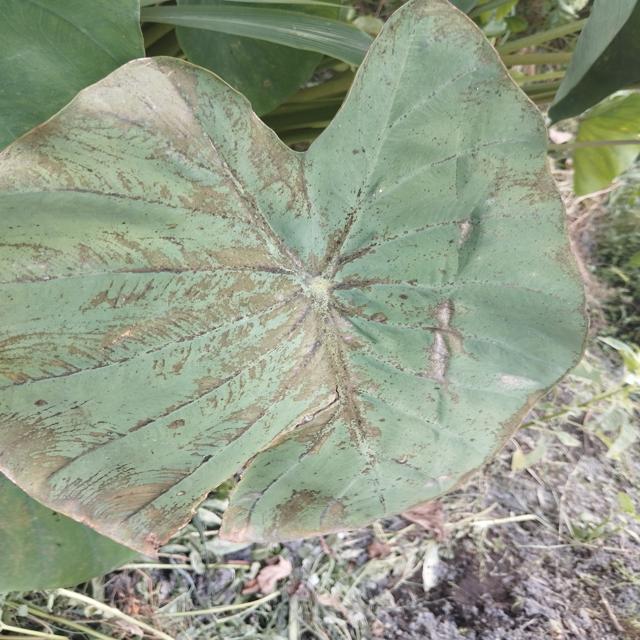
Label: Mid_Blight